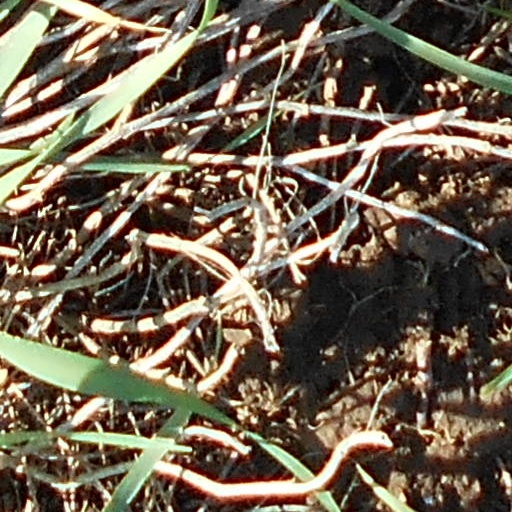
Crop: wheat